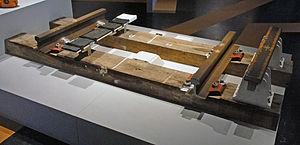
Tapis de pilotage automatique (PA) du métro de Paris, France.
Le pilotage automatique du métro de Paris est un système d'automatisation de la marche et de la vitesse des trains du métro de Paris, reposant sur un système de grecque. Déployé à partir de 1967 afin d'améliorer la régulation des trains, il équipe depuis la plupart des lignes du réseau parisien. Il correspond au niveau 2 d'automatisation.